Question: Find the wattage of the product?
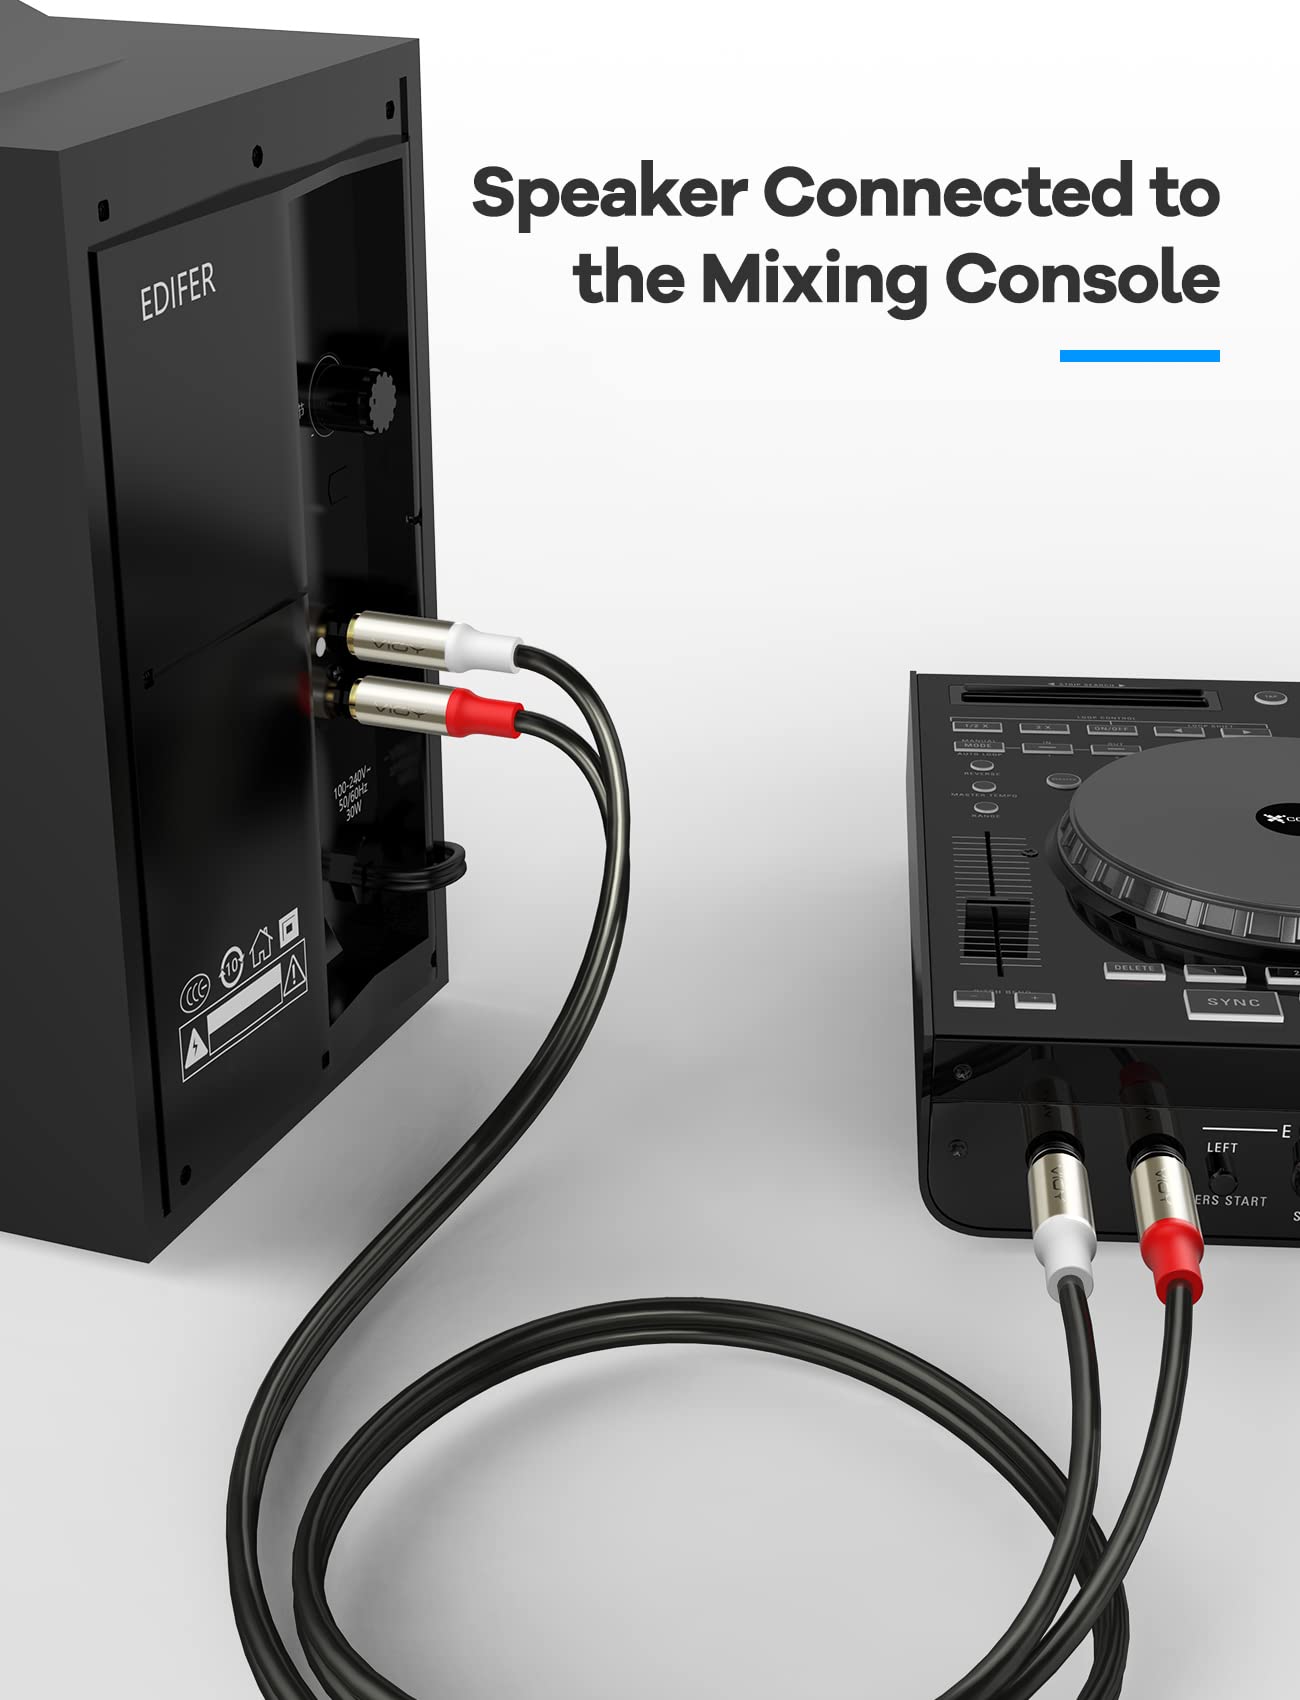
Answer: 30.0 watt